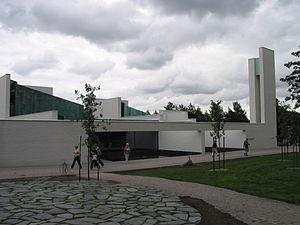
Ville Severi Hara est un architecte finlandais.
La chapelle Saint-Laurent est une chapelle funéraire à Vantaa en Finlande.
Le prix de la structure en béton de l'année est un prix décerné en Finlande pour récompenser une structure en béton majeure. Le prix est attribué depuis 1970 par l'association de l'industrie du béton.